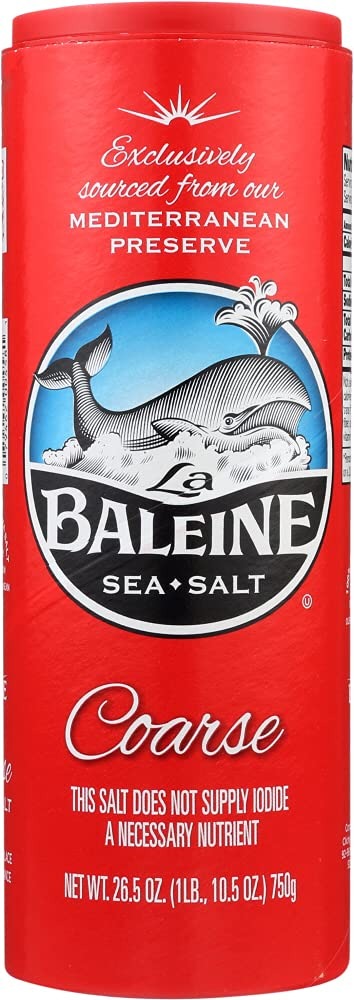
Item Name: La Baleine Coarse Sea Salt, 26.50 Ounce
Value: 26.5
Unit: Ounce

Price: 9.675